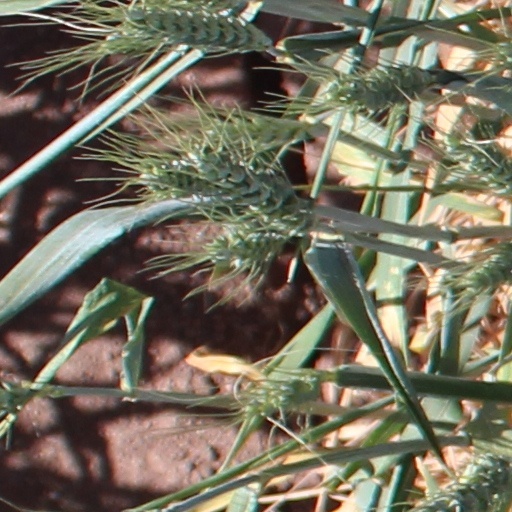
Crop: wheat